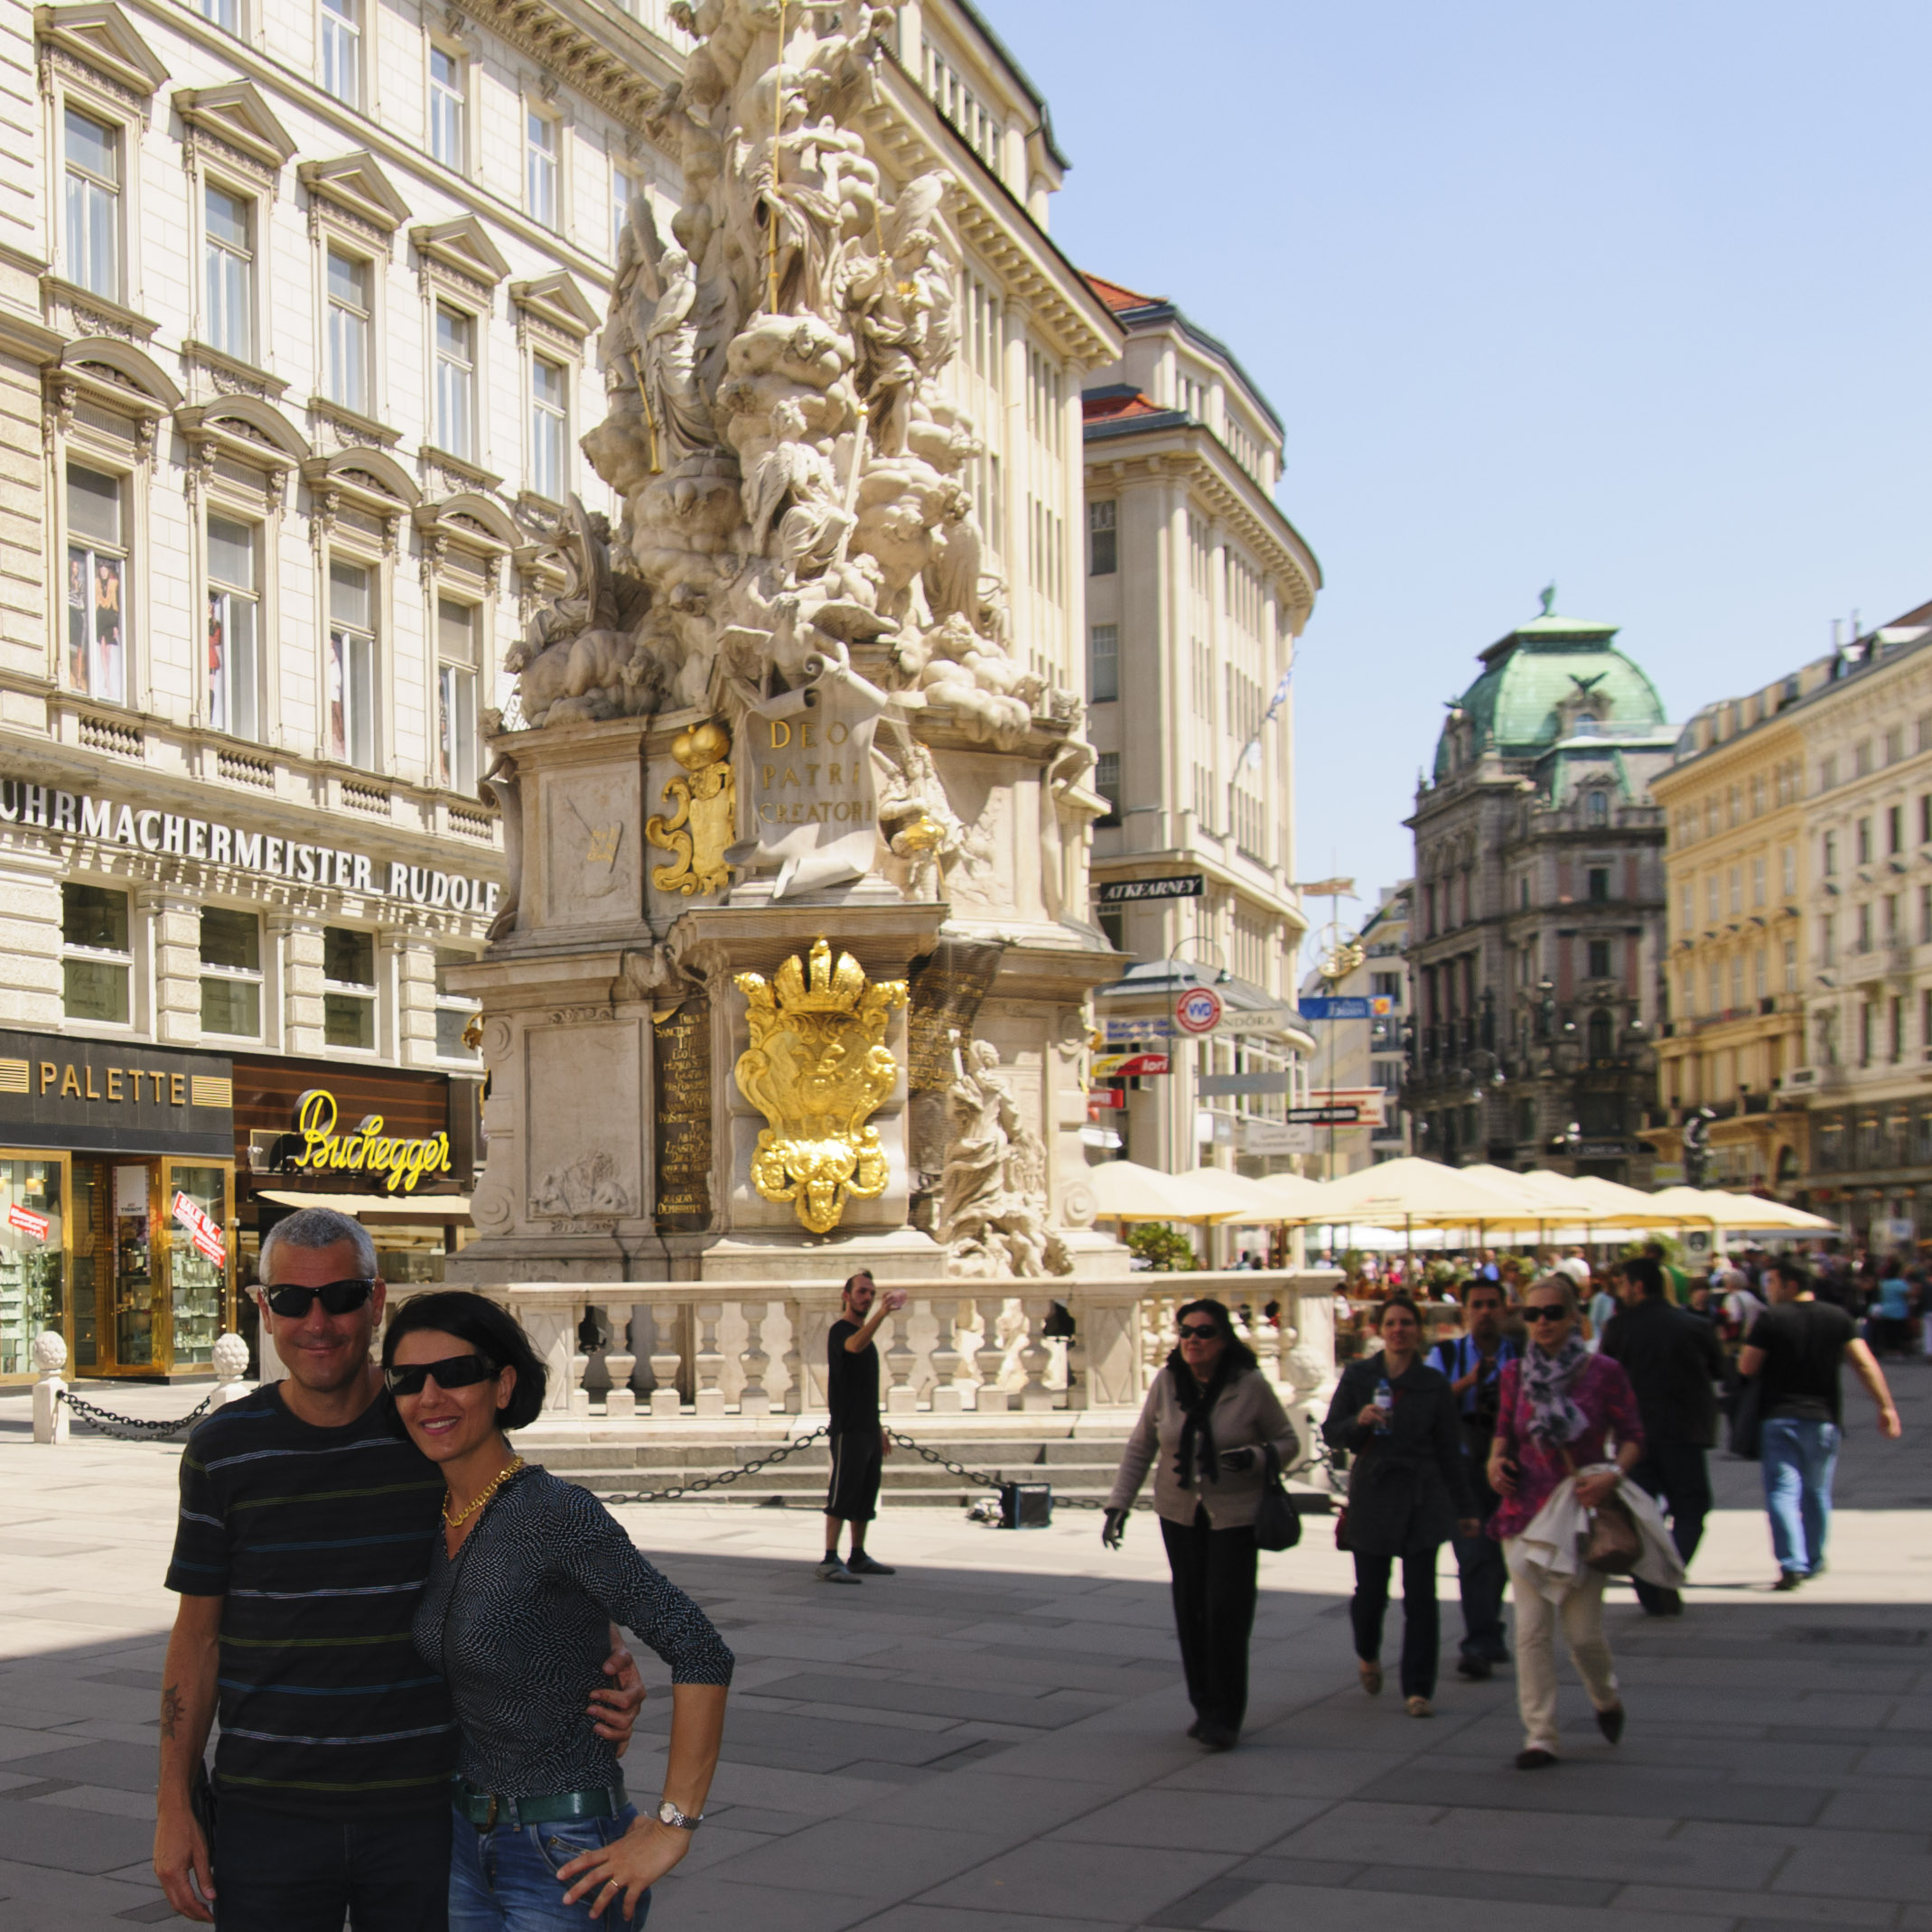
pedestrian, town, palace, city, monument, cityscape, downtown, plaza, landmark, facade, nikon, tourism, vienna, town square, metropolis, d300, vien, tours, human settlement